Science and invention in Birmingham

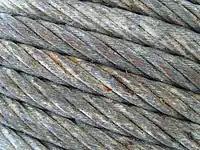
Birmingham has a long history of wire and cable manufacture, the industry set various international standards for wire gauges and the city became one of the foremost producers of wire for musical instruments in Europe. In 1865 the first successful Transatlantic telegraph cable was made by Webster and Horsfall, who also improved the manufacture of piano wire (giving them a near monopoly).

1858: After several failed attempts of launching the steam ship, Isambard Kingdom Brunel turns to Richard Tangye's more powerful hydraulic rams, which are successfully employed in the launch.